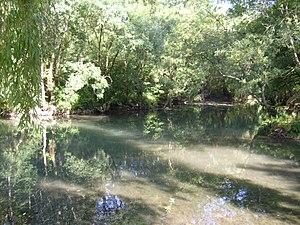
La Seugne à Pons
La Soute est un petit affluent de rive gauche de la Seugne avec laquelle elle conflue à Pons.
La forêt de Pons est une forêt de feuillus, composée majoritairement de chênes et de charmes, située au nord de la ville de Pons et traversée dans toute sa longueur du nord au sud par l’autoroute A10, dans le département de la Charente-Maritime. Elle est également parcourue par les GR 360 et 655.